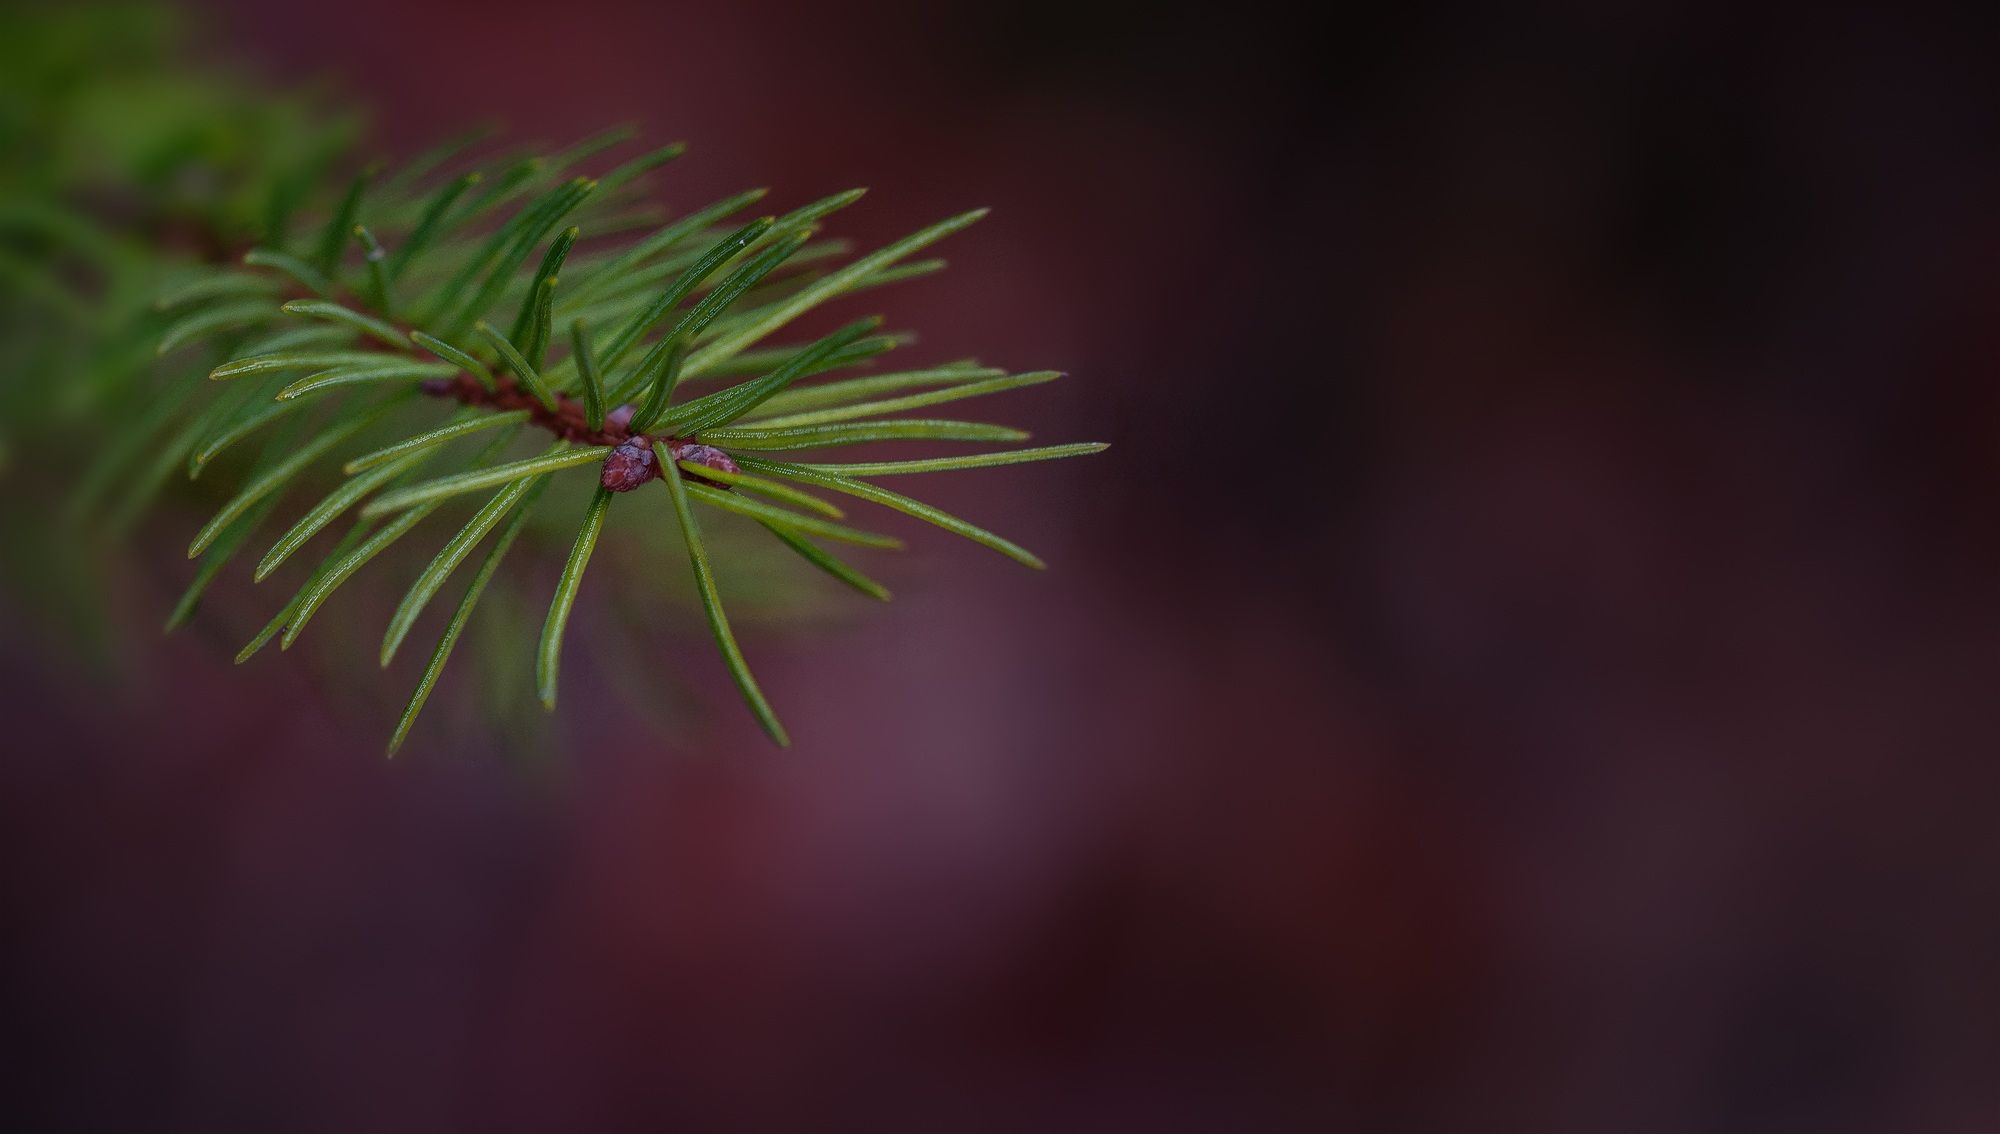
tree, nature, branch, plant, photography, leaf, flower, petal, green, close, flora, close up, spruce, needles, text freedom, macro photography, pine branch, conifer show, plant stem